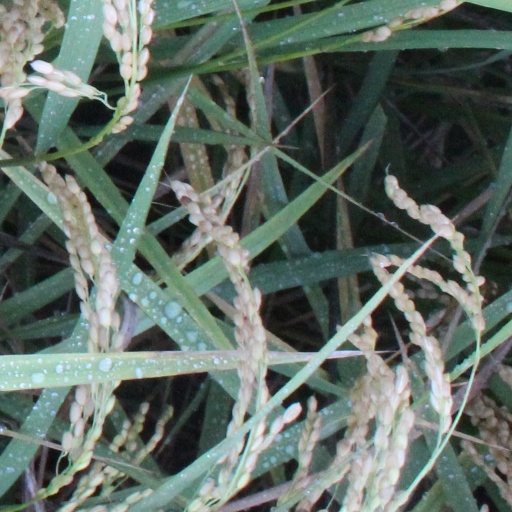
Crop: rice